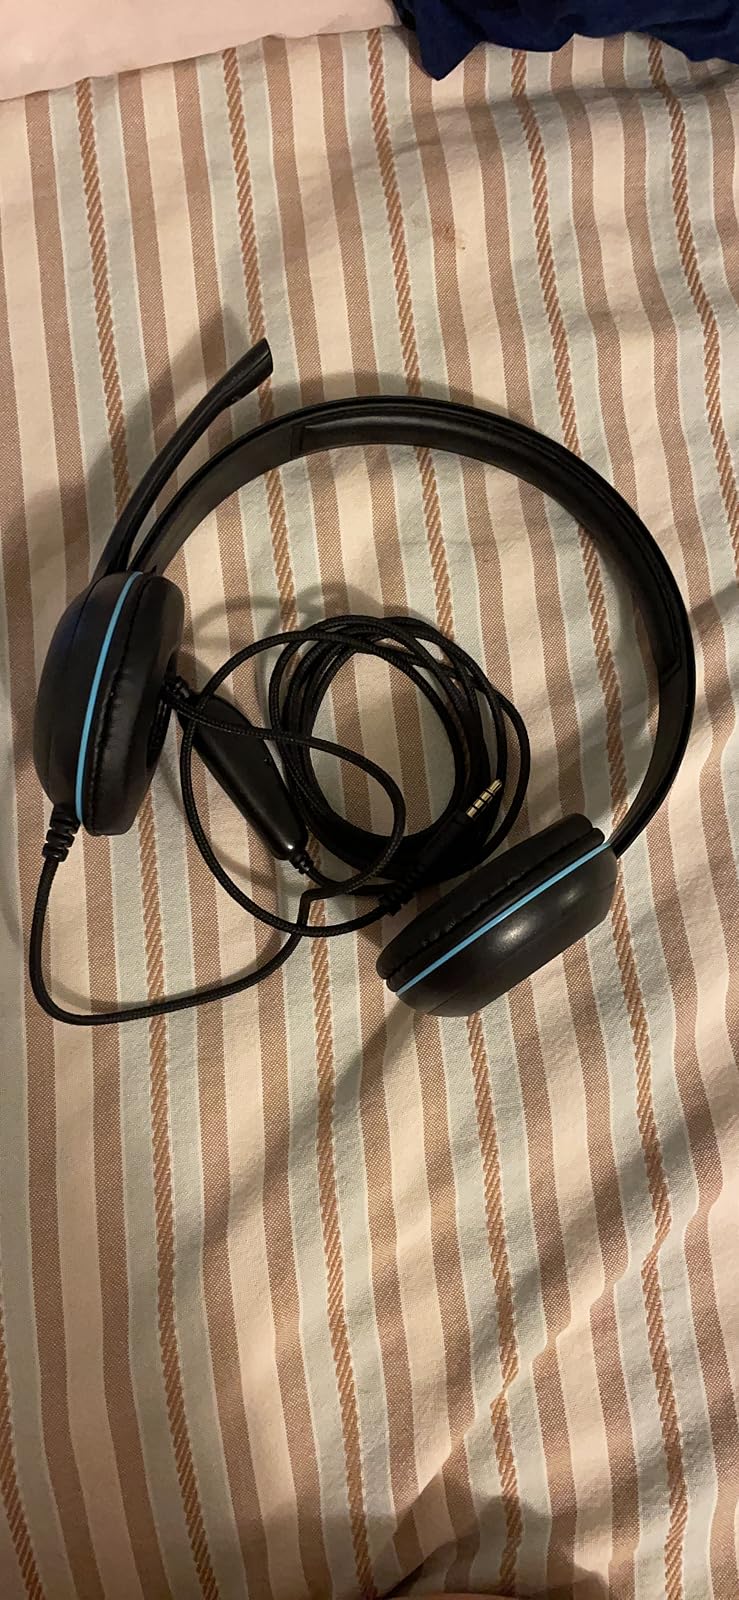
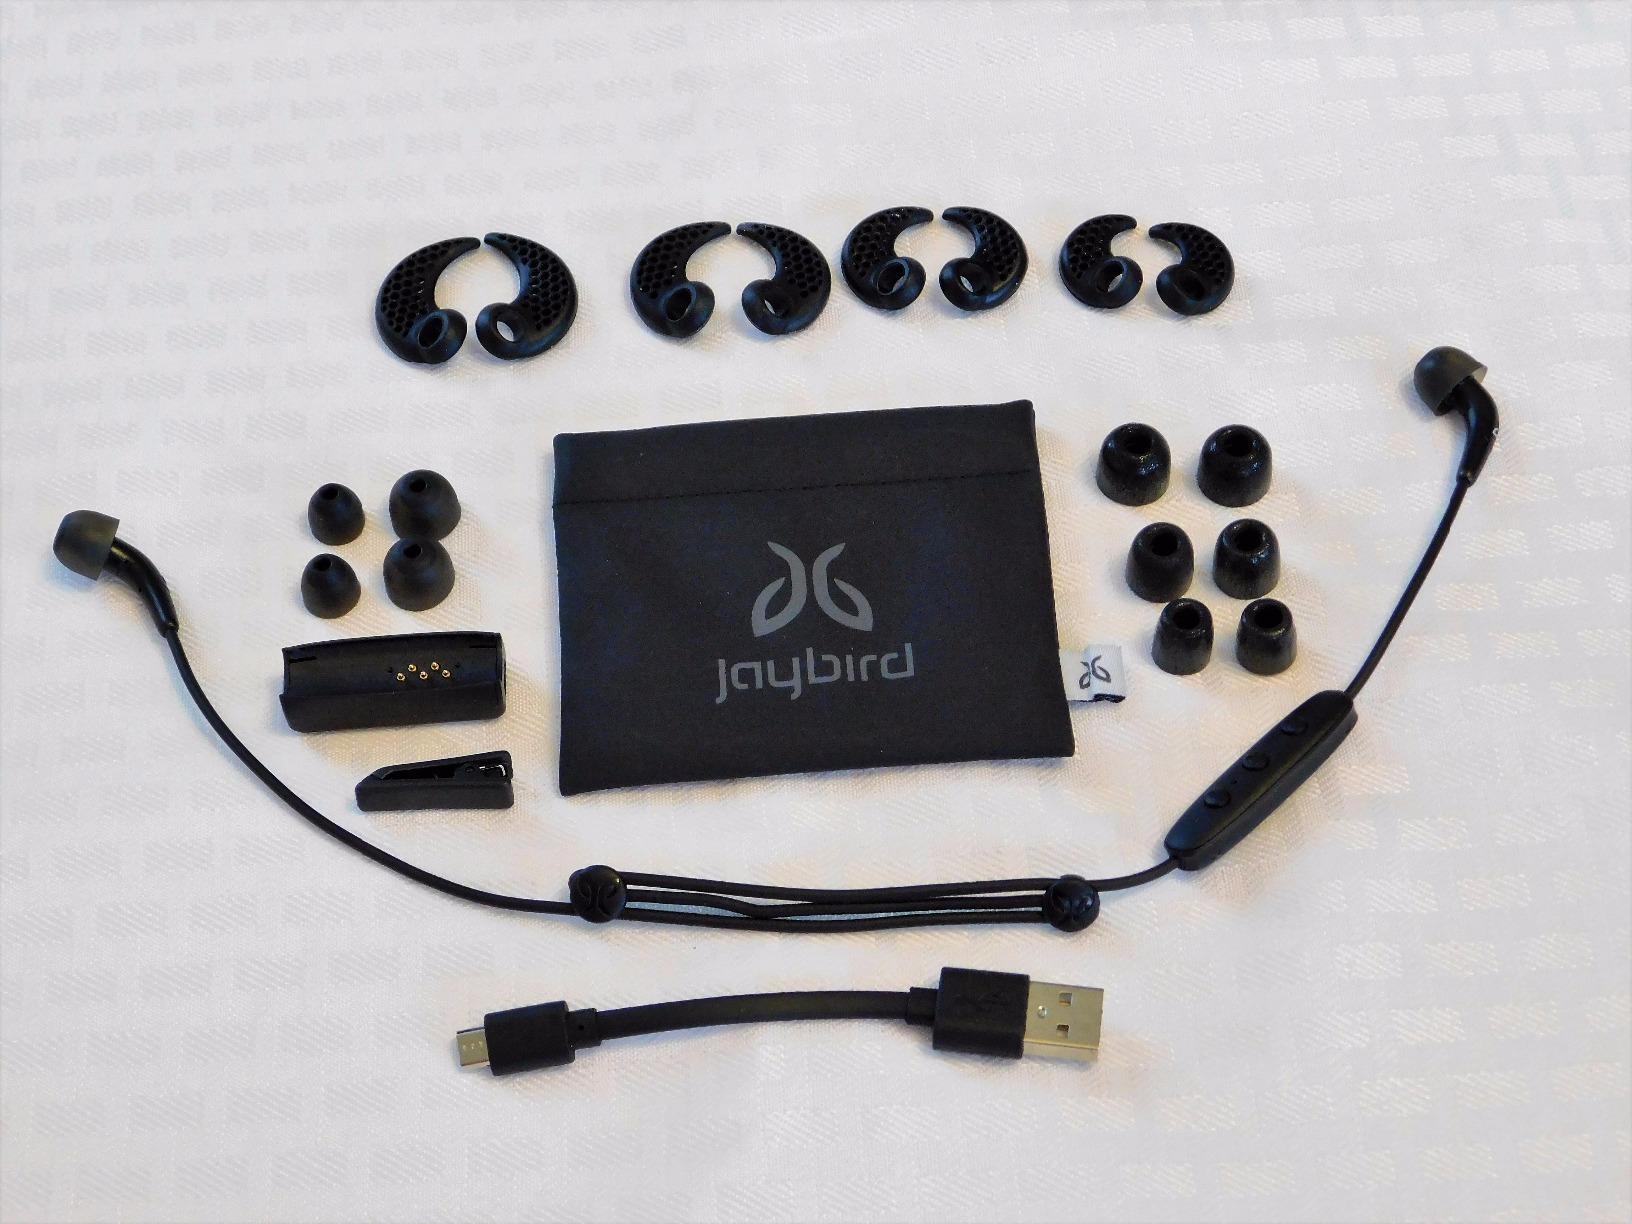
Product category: headphones
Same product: no